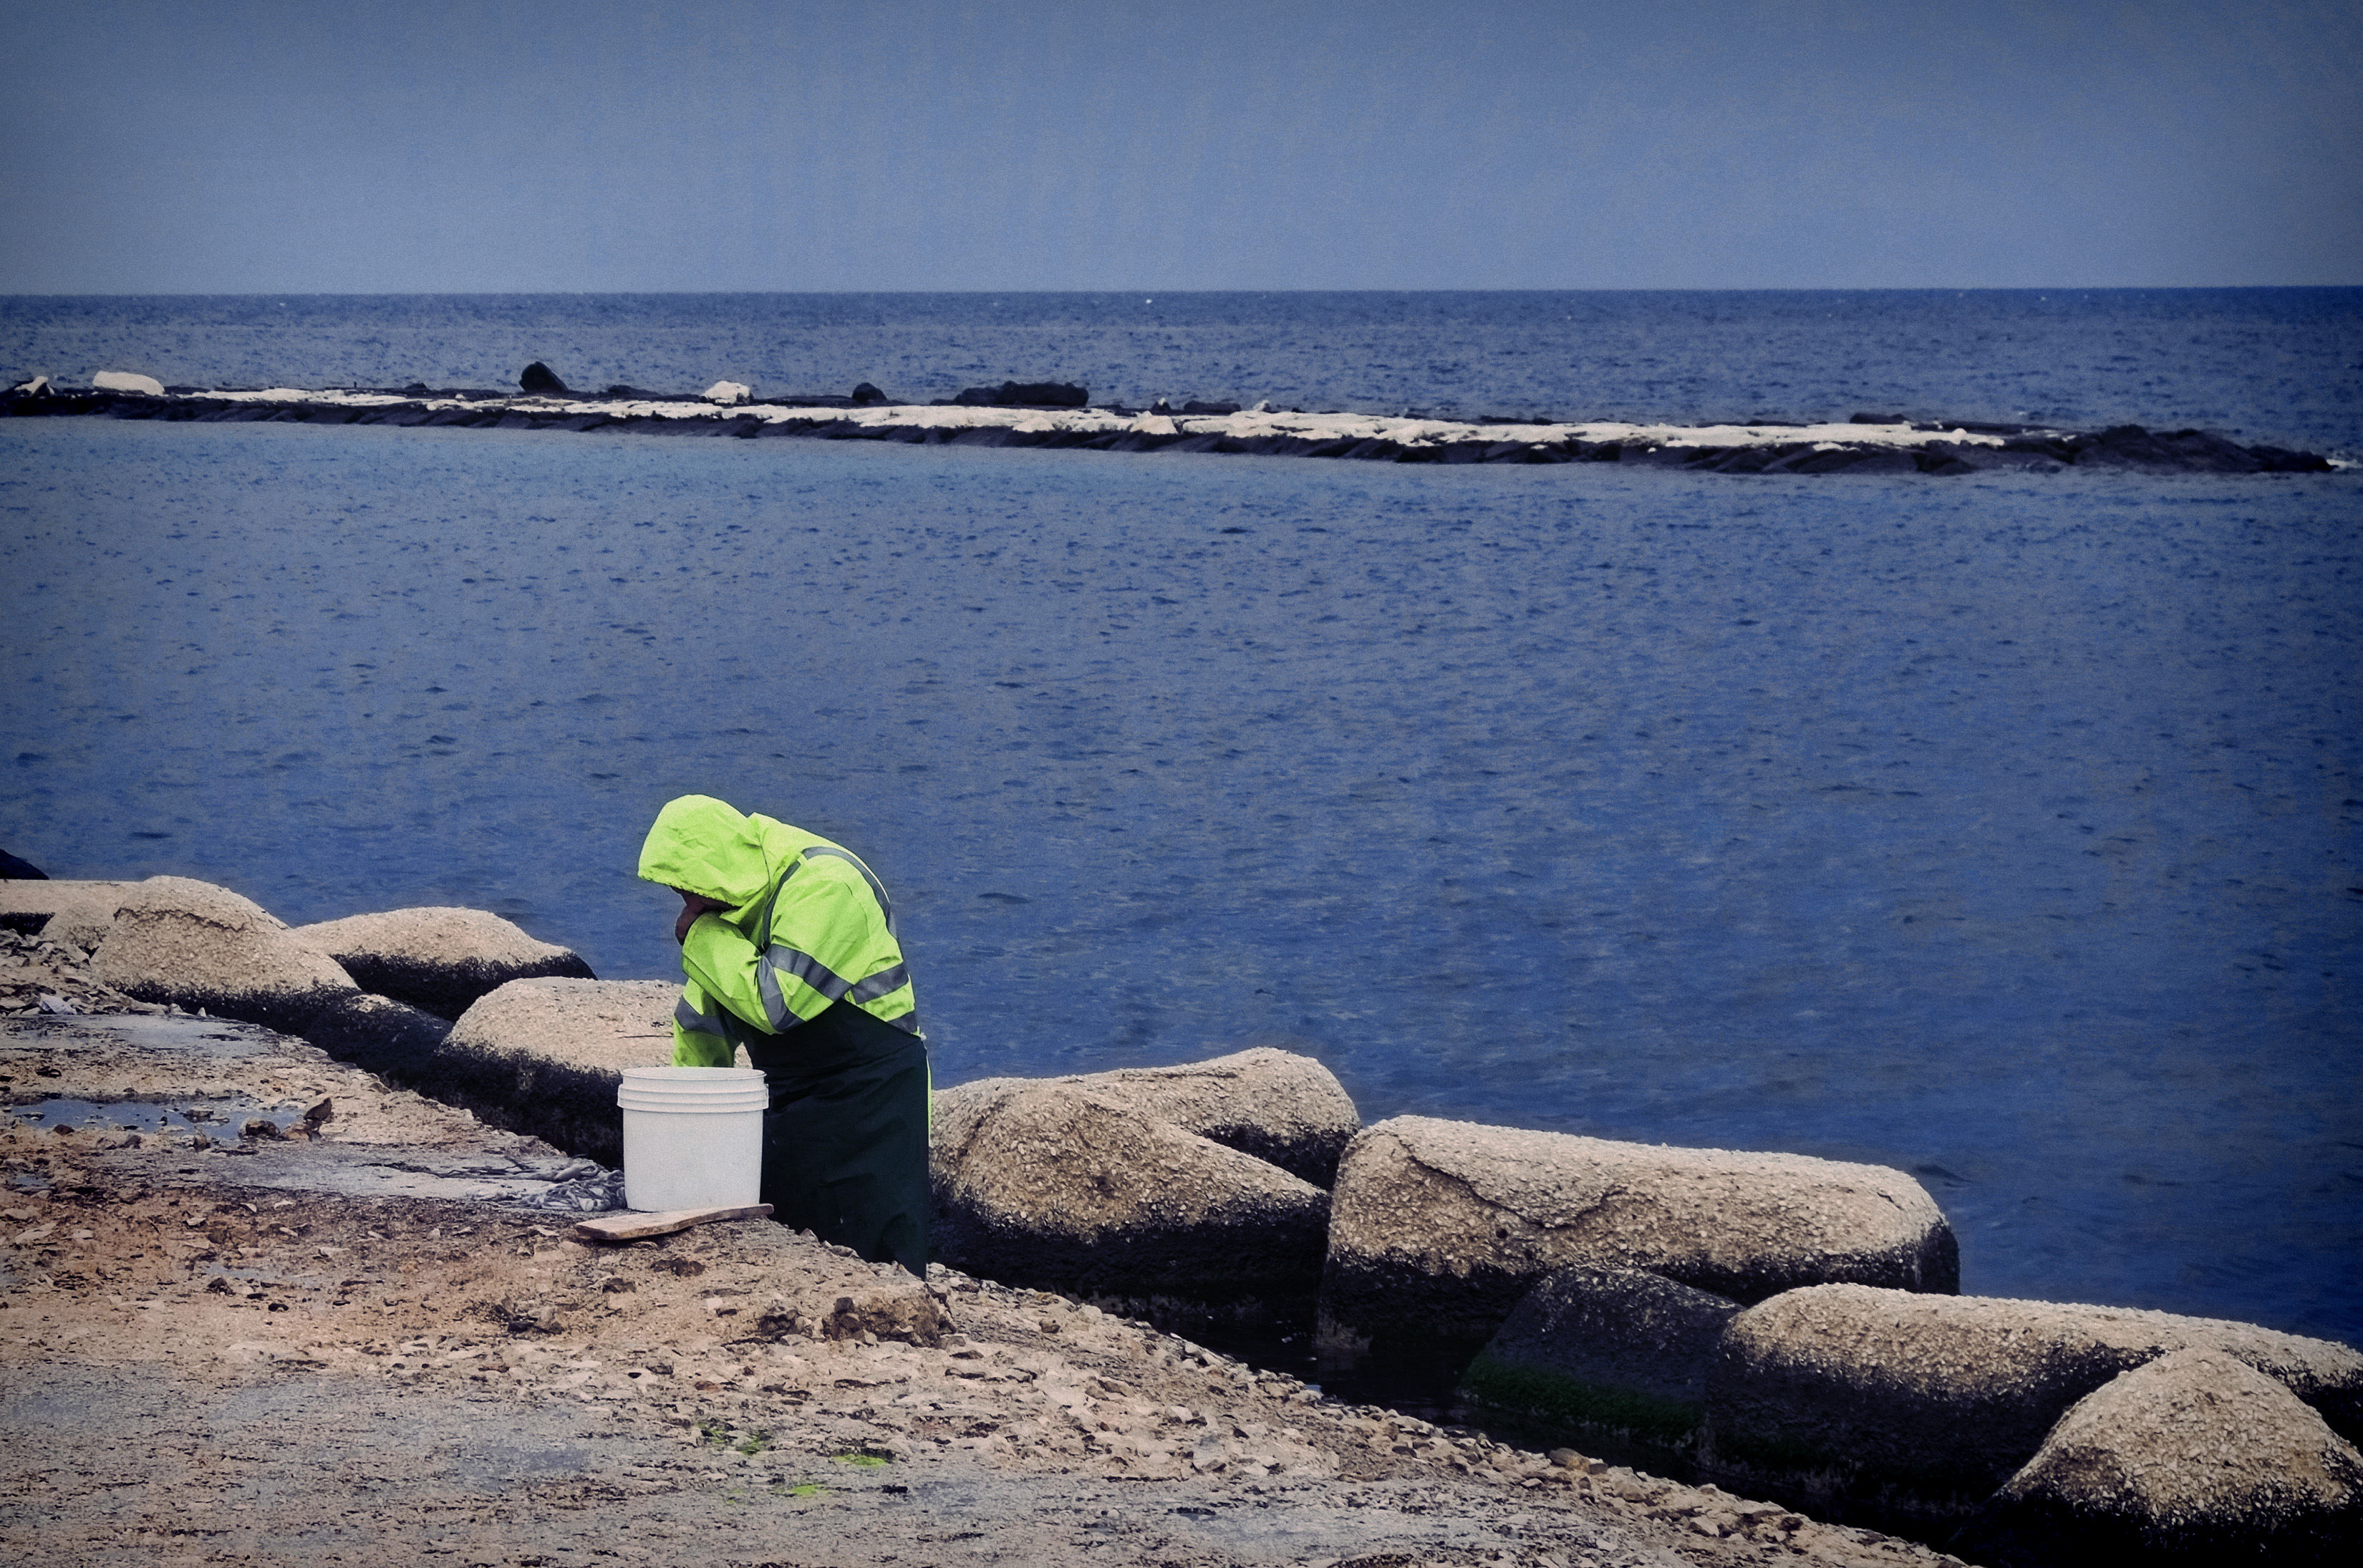
beach, sea, coast, water, rock, ocean, horizon, shore, wave, lake, reflection, bay, italy, fuji, fujix, fujixe1, e1, bari